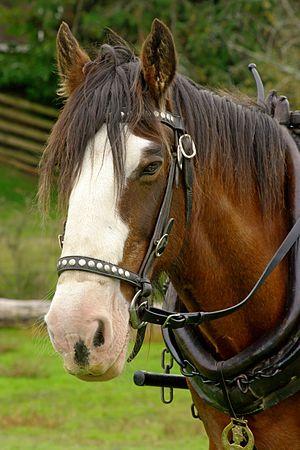
Le Clydesdale est une race de chevaux de trait qui tient son nom de la vallée de la Clyde, en Écosse, où elle est née de croisements entre des étalons flamands et des poulinières locales, puis, à partir du XVIIIᵉ siècle, d'un apport du Shire. La première attestation du nom « Clydesdale » date de 1826. En 1830, un système de sélection d'étalons entraîne la propagation des chevaux Clydesdale dans toute l’Écosse et le nord de l'Angleterre. Le registre de la race est formé en 1877. À la fin du XIXᵉ siècle et au début du XXᵉ siècle, des milliers de Clydesdales sont exportés d’Écosse, notamment vers les autres pays anglo-saxons. Le Clydesdale devient « la race qui construit l'Australie ». La Première Guerre mondiale entraîne une réduction d'effectifs en raison d'une motorisation croissante et des pertes en chevaux de guerre. Cette baisse se poursuit et, dans les années 1970, le Rare Breeds Survival Trust considère le Clydesdale comme vulnérable à l'extinction. Le nombre de ces chevaux a légèrement augmenté, bien que la race reste peu commune. L'effectif mondial était d'environ 5 000 Clydesdales en 2010.